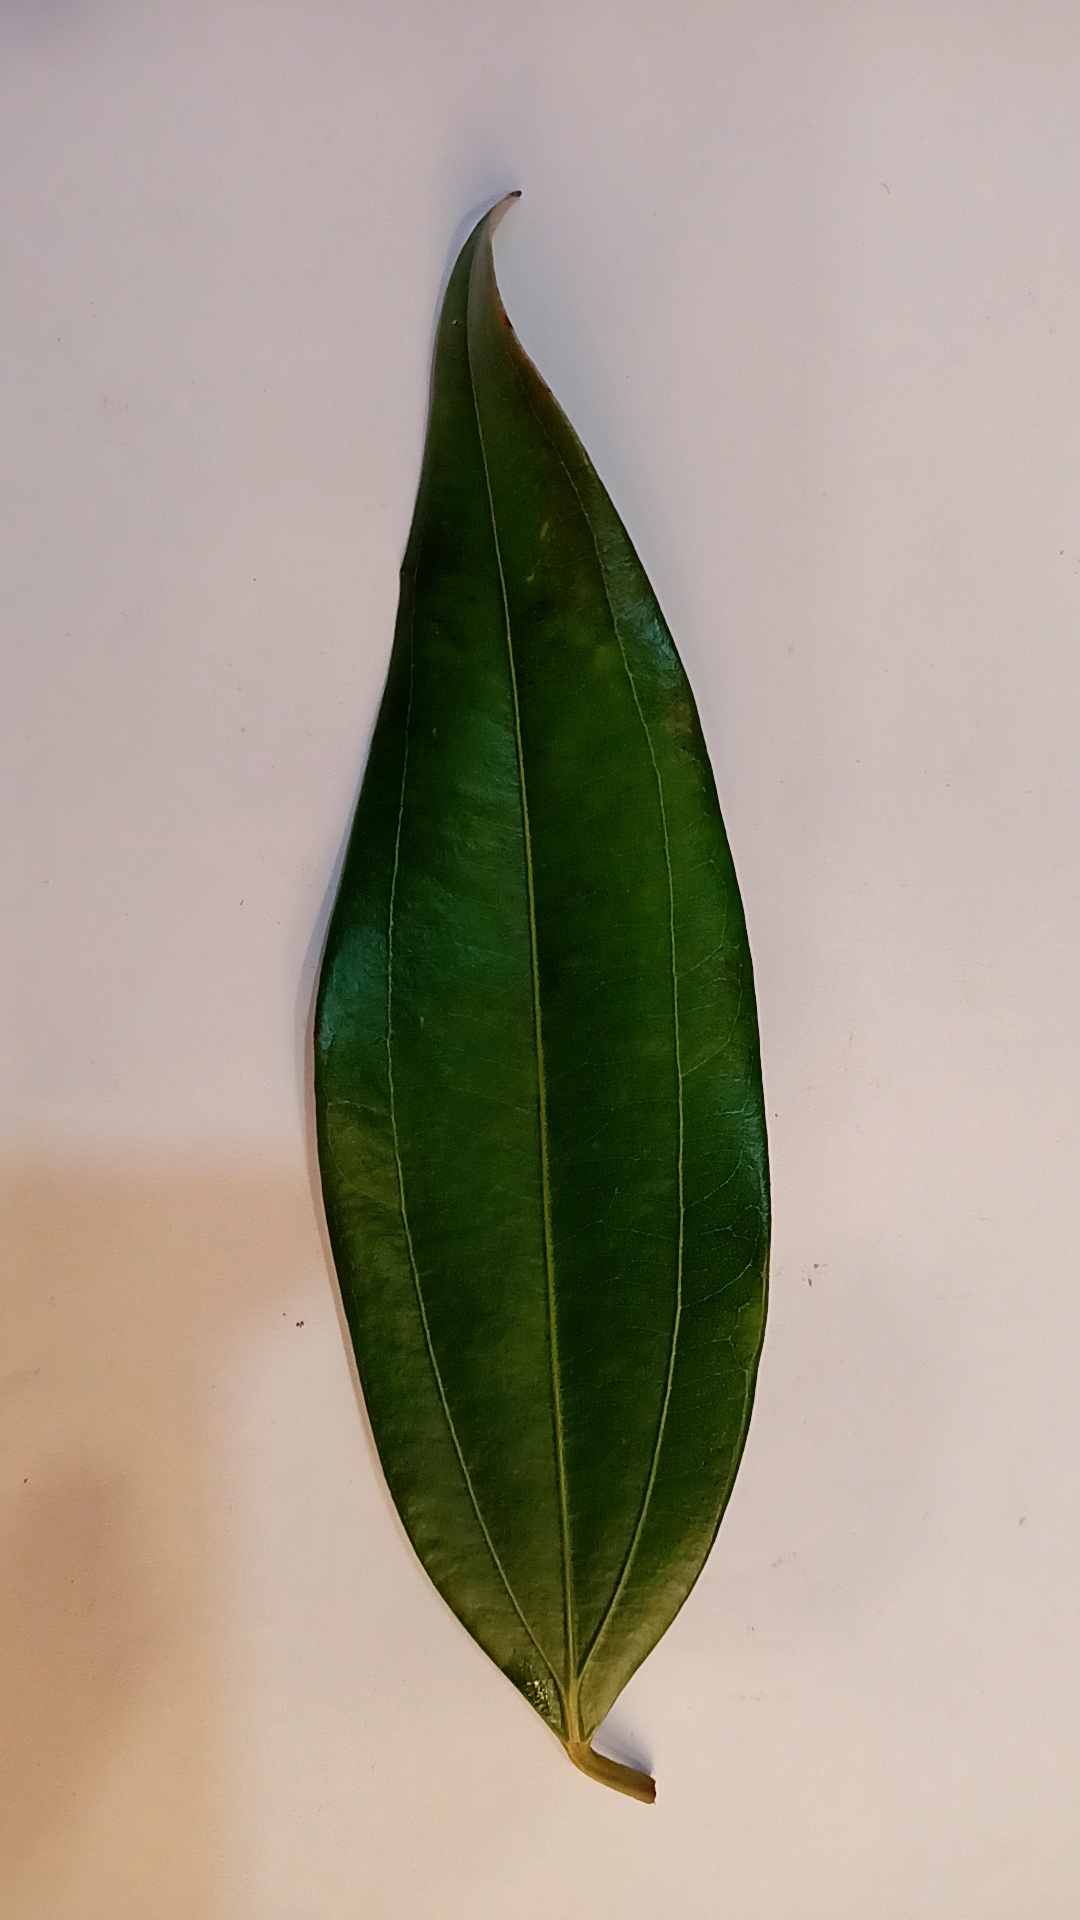
Label: Healthy